Western calligraphy

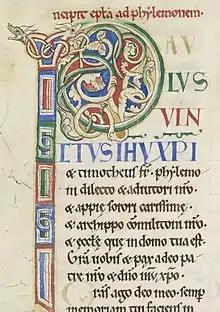
First page of Paul's epistle to Philemon in the "Rochester Bible" (12th century).

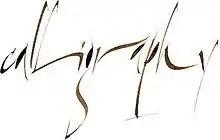
A modern calligraphic rendition of the word "calligraphy"

Western calligraphy is the art of writing and penmanship